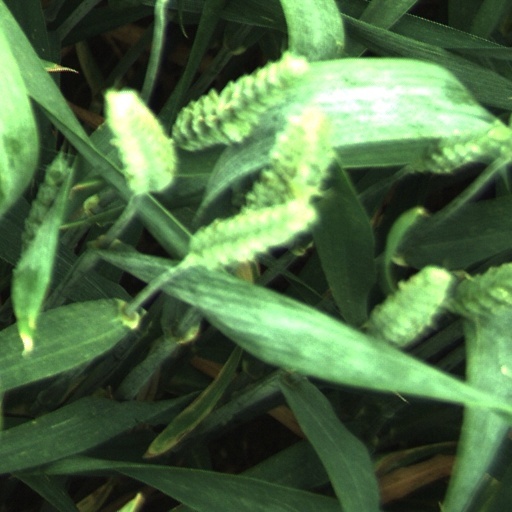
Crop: wheat